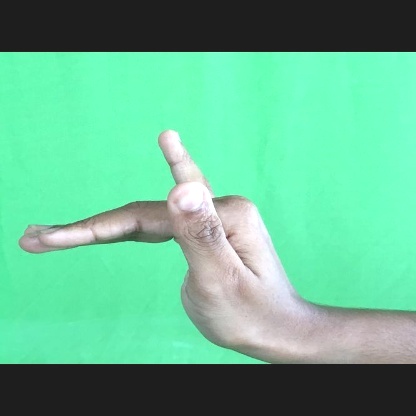
Mudra: Mrigasirsha